Mansfield Woodhouse

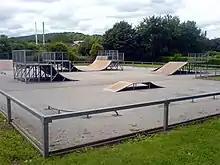
Skate area at Yeoman Hill Park

Major Hayman Rooke lived at Woodhouse Place in Mansfield Woodhouse, but originally from the City of Westminster, London. In 1790 he discovered the Major Oak Tree in Sherwood Forest.